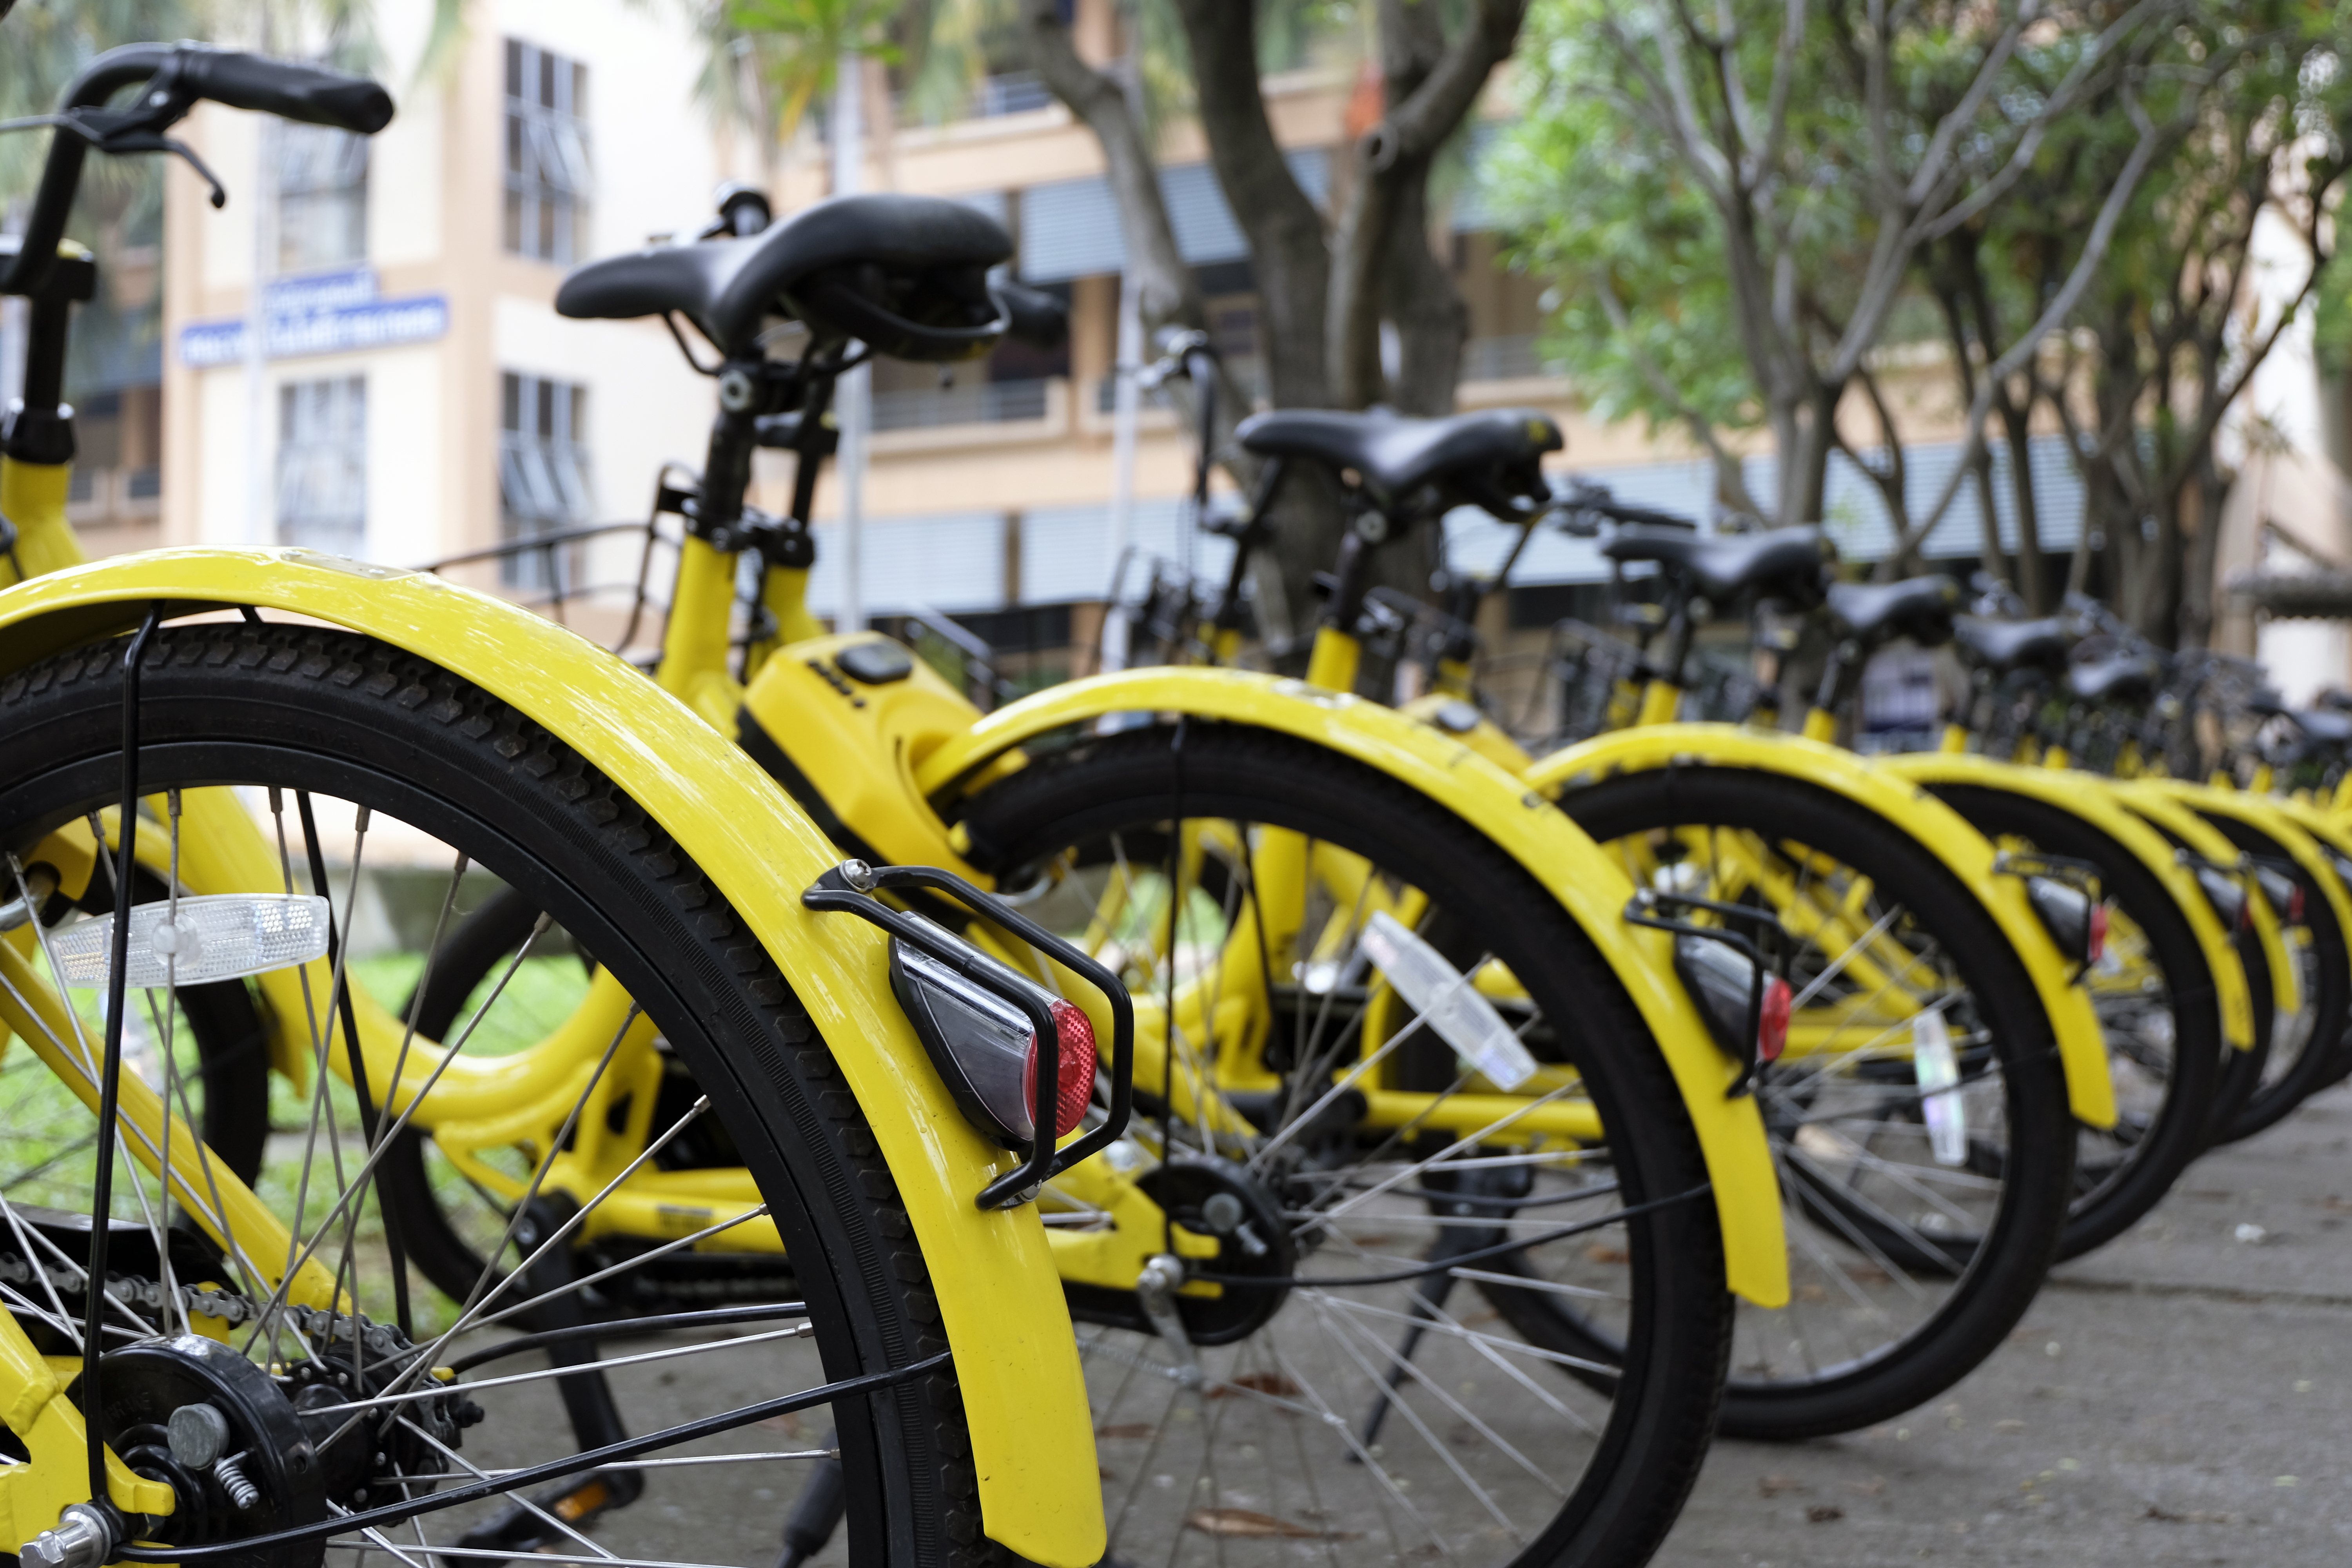
bicycle, bike, biking, china, city, cycle, equipment, group, healthy, hire, many, outdoor, public, rent, rental, ride, row, sidewalk, sport, street, tourism, town, traffic, transport, transportation, travel, urban, vehicle, wheel, land vehicle, bicycle wheel, bicycle tire, bicycle part, motor vehicle, yellow, tire, photograph, spoke, bicycle fork, bicycle frame, bicycle drivetrain part, mode of transport, bicycle accessory, bicycle saddle, hybrid bicycle, rim, automotive tire, snapshot, sports equipment, bicycles equipment and supplies, bicycle handlebar, road bicycle, photography, bicycle pedal, crankset, Bicycle stem, Hub gear, groupset, parking, auto part, mountain bike, bicycle chain, road, fender, vehicle brake, brake